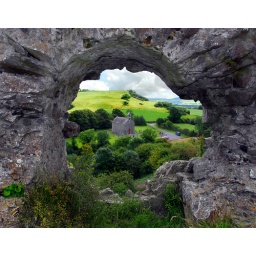
view of Dunamase church at the entrance to the rock from the castle above ,